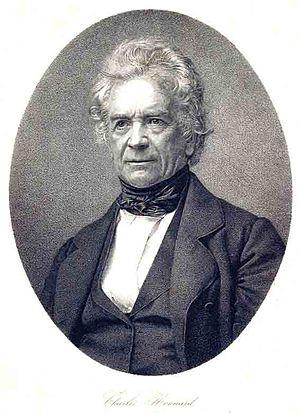
François-Charles Monnard, plus connu sous le nom de Charles Monnard, est un professeur, homme politique, journaliste, historien et pasteur suisse né à Berne, le 17 janvier 1790 et mort à Bonn, le 13 janvier 1865.